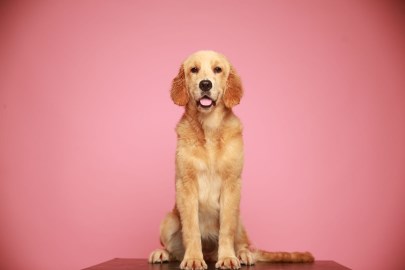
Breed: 5355-n000126-golden_retriever